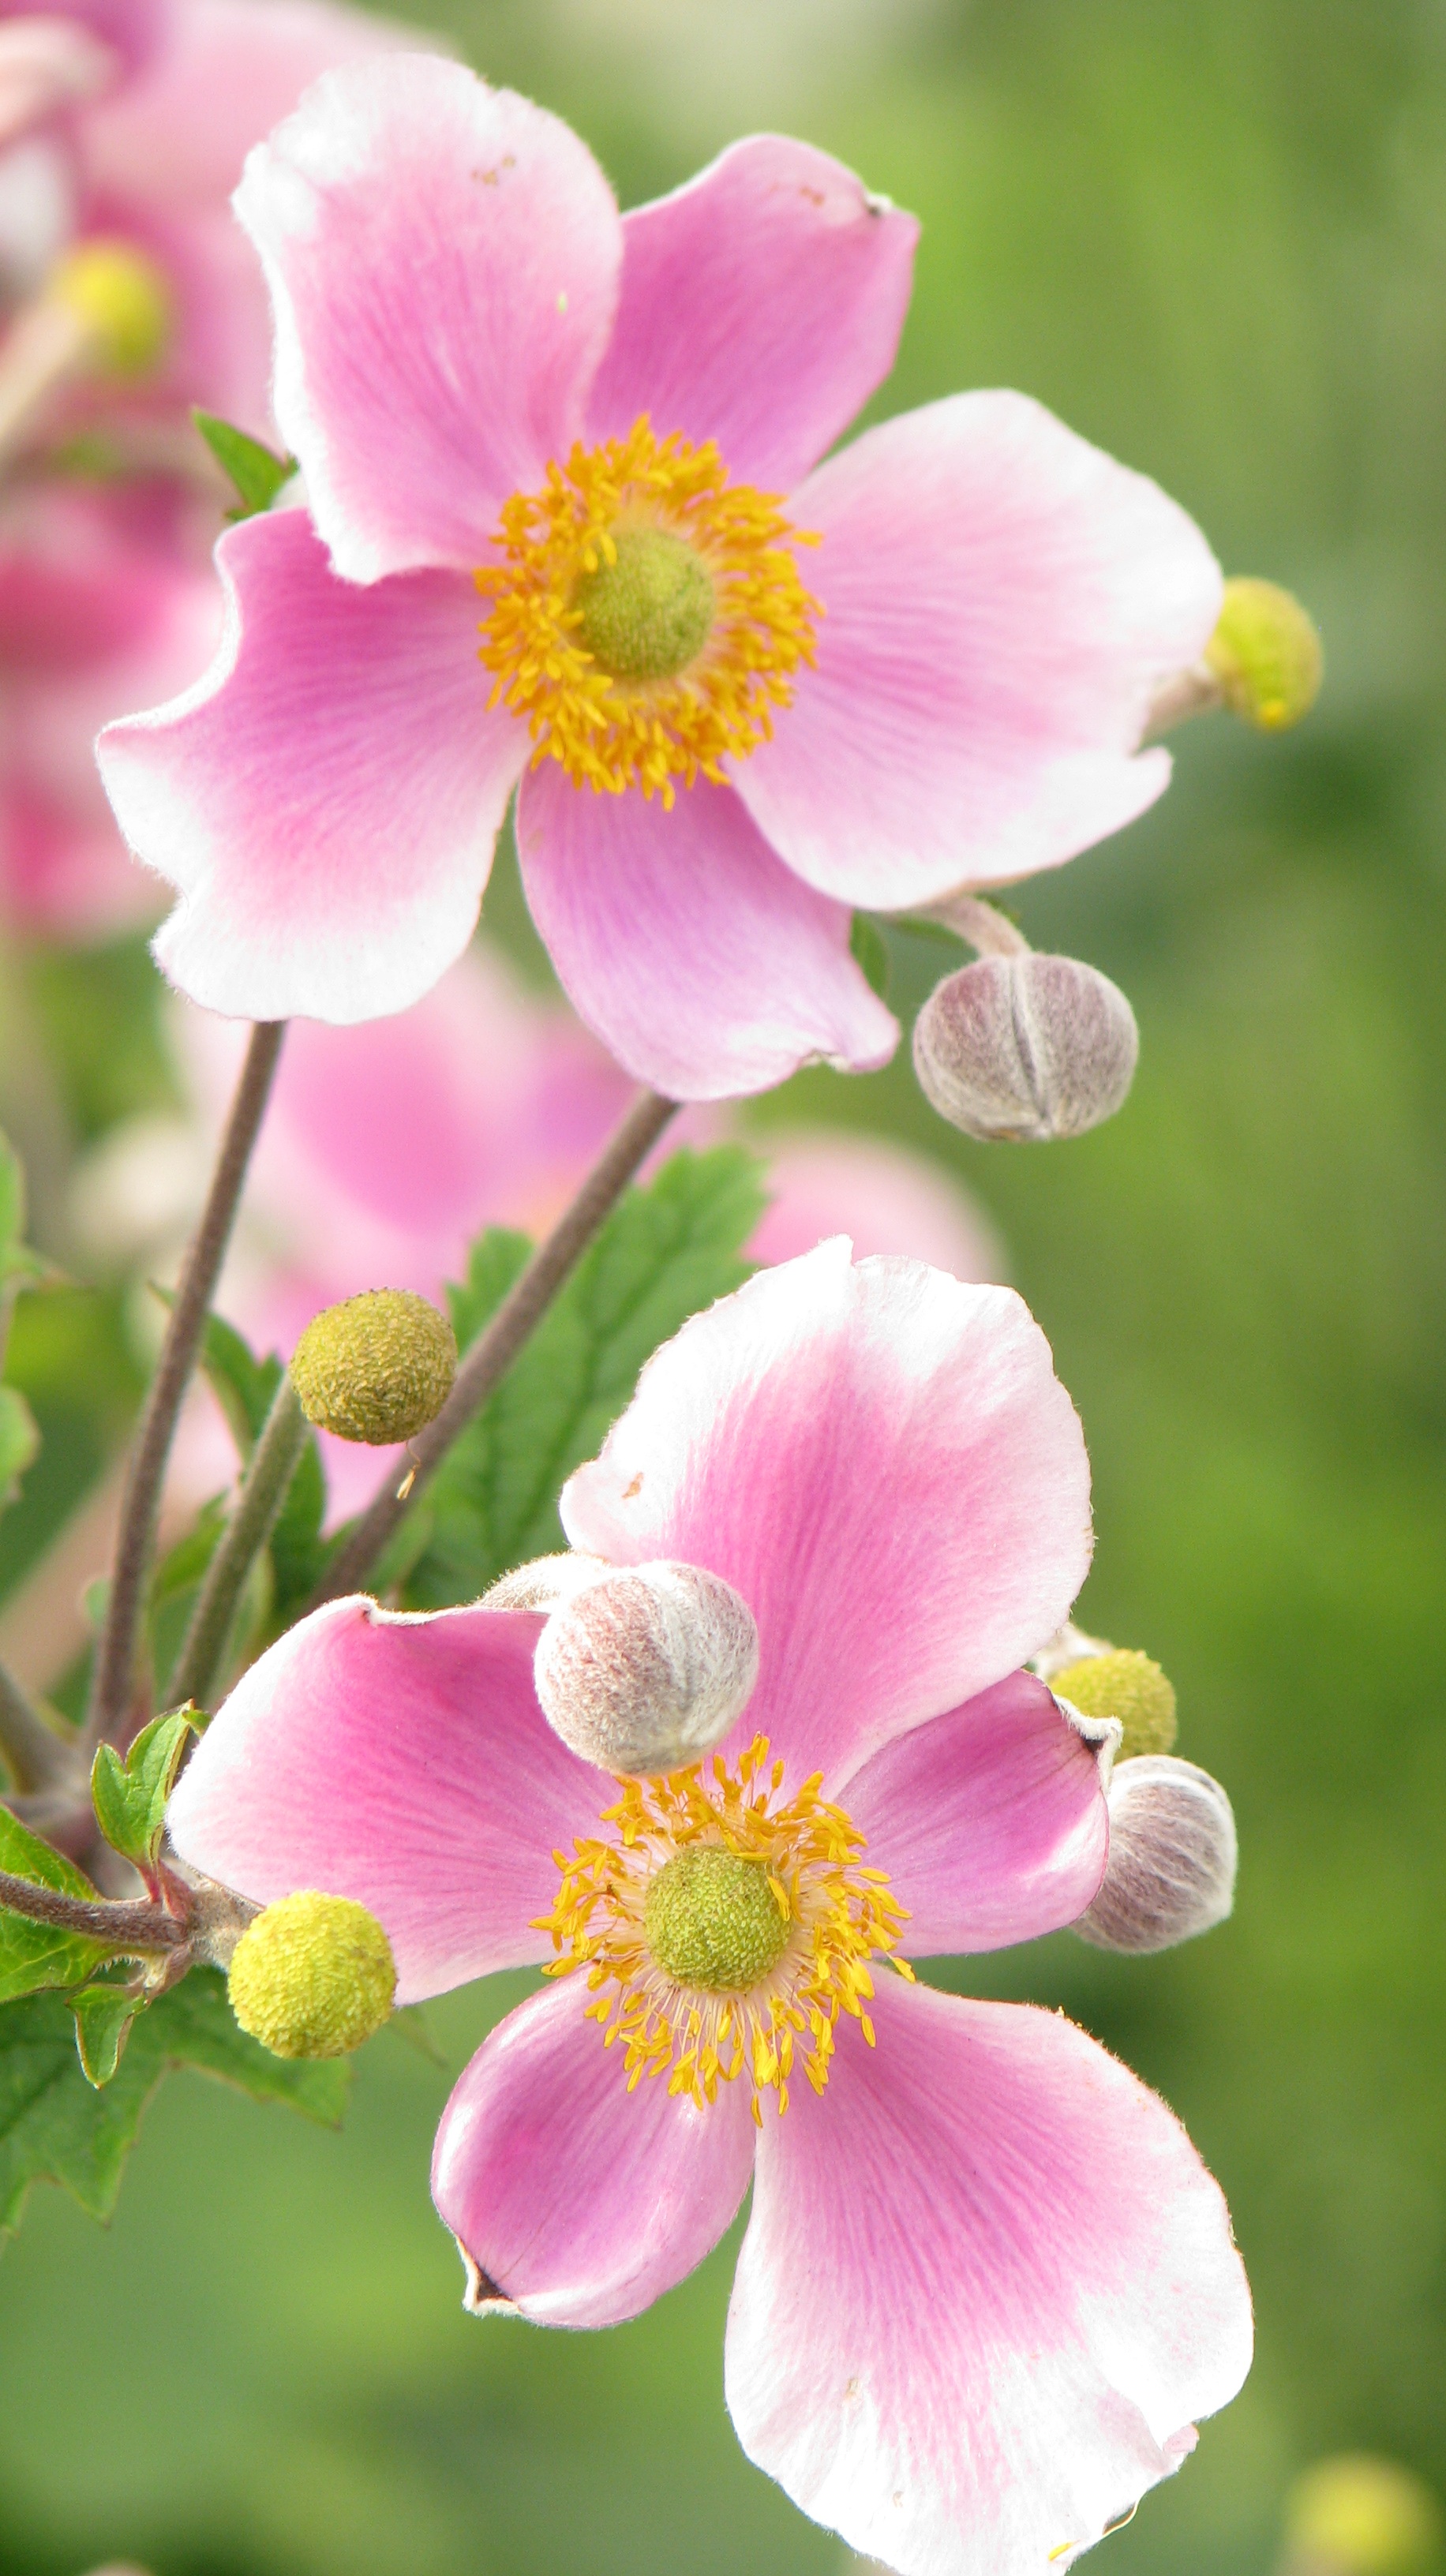
blossom, plant, flower, petal, rose, spring, botany, flora, wildflower, macro photography, rosa canina, flowering plant, land plant, rosa rubiginosa